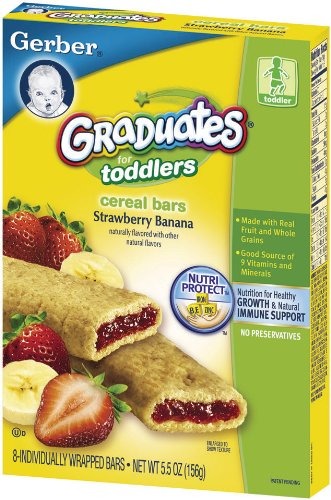
Item Name: Gerber Graduates Strawberry & Banana Fruit & Cereal Bars, 8-Count Bars (Pack of 6)
Bullet Point 1: Case of six 5.5-ounce boxes, each box containing eight bars (total of 33 ounces / 48 bars)
Bullet Point 2: Wheat-and-oat bars with strawberry-banana filling
Bullet Point 3: Perfect for toddler practicing motor skills by picking up food
Bullet Point 4: Good source of calcium, iron, and zinc
Bullet Point 5: No preservatives or artificial flavors
Value: 33.0
Unit: Ounce

Price: 4.99